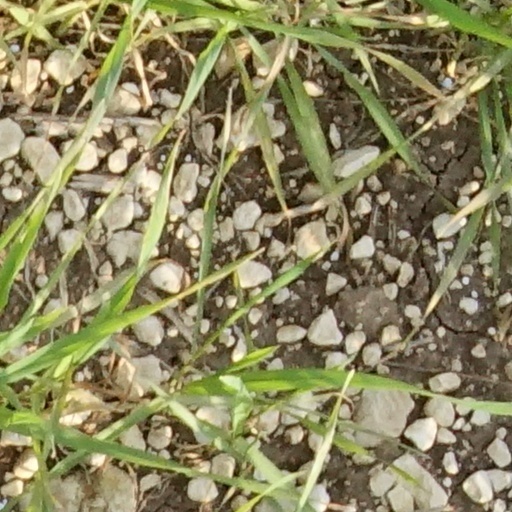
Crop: wheat